Monkey Grip (novel)

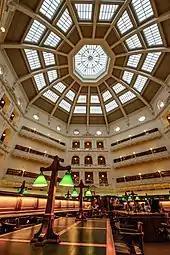
Much of the novel was transcribed from Garner's diary entries at Melbourne's La Trobe Reading room.

Much of the novel was based on Helen Garner's own experiences living in sharehouses in Fitzroy and Carlton in the mid-1970s – the relationship between Nora and Javo is based on a relationship Garner had during her time living in sharehousing while raising her daughter. Most of the novel was written in the Latrobe Reading Room at the State Library of Victoria.